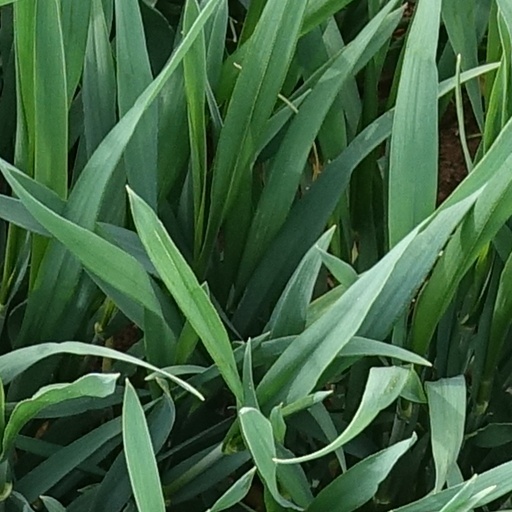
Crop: wheat